Kappel Abbey

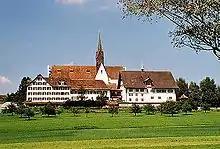
Kappel Abbey

Kappel Abbey is a former Cistercian monks monastery located in Kappel am Albis in the Swiss canton of Zurich.